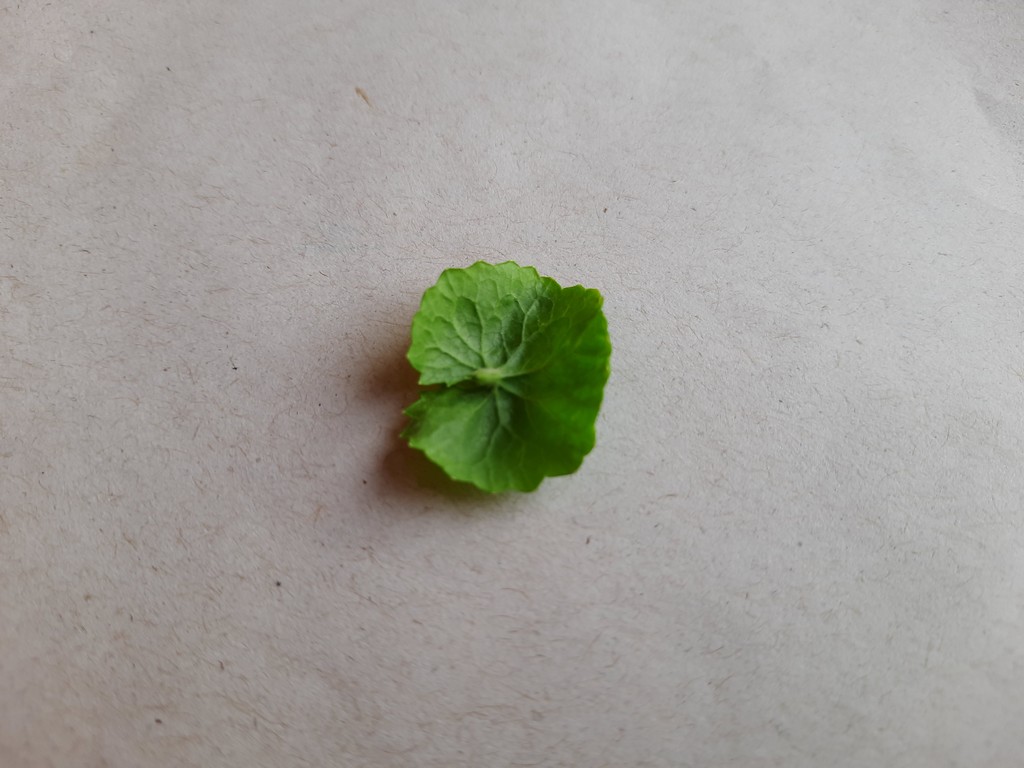
Label: Healthy